Buddhist Doctrinal Classification

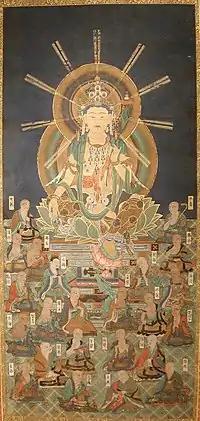
16th century Japanese scroll of bodhisattva Maitreya, who is considered to be an important source for the third turning teachings.

The first sutra source which mentions the "three turnings" is the "Ārya-saṃdhi-nirmocana-sūtra" ("Noble sūtra of the Explanation of the Profound Secrets)," the foundational sutra of the Yogācāra school. Major ideas in this text include the storehouse consciousness ("ālayavijñāna"), and the doctrine of cognition-only ("vijñapti-mātra") and the "three natures" ("trisvabhāva"). The "Saṃdhinirmocana" affirms that the teachings of the earlier turnings authentic but are also incomplete and require further clarification and interpretation. According to the "Saṃdhinirmocana," the previous two turnings all had an "underlying intent" which refers to the three natures (and their threefold lack of essence), the central doctrine of the third turning.